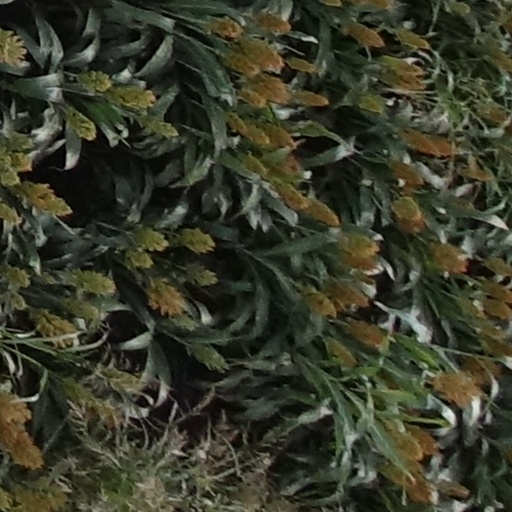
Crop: sorghum